Panhard AML

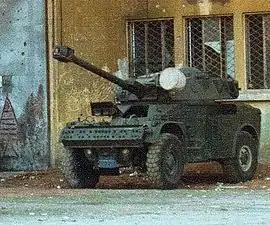
AML-90 of the Lebanese Army in Beirut, 1982.

At least 74 AML-90s were delivered to the Lebanese Armed Forces (LAF) between 1970 and 1975, and saw considerable action in the Lebanese Civil War. As their crews often left them unguarded outside army compounds, several may have been stolen by LAF deserters on their way to join regional militias. Others vanished during the disintegration of individual battalions, and by 1981 Lebanon's fleet had dwindled to 52. The surviving AML squadrons remained plagued by chronic shortages of personnel; some crews even fought in their turrets without a trained commander and depended on inexperienced spotters outside the vehicles to guide their fire. This resulted in phenomenal inaccuracy.